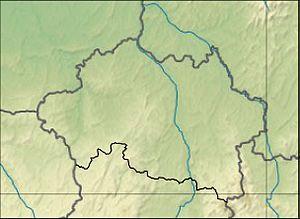
Carte 03 Allier Relief